Sunset Park, Brooklyn

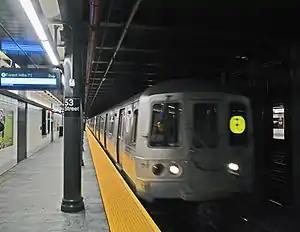
The 53rd Street station

Sunset Park's namesake is a public park located between 41st and 44th Streets and Fifth and Seventh Avenues. The park's elevated location offers views of New York Harbor; Manhattan; the Statue of Liberty; and, more distantly, the hills of Staten Island and the U.S. state of New Jersey. The modern-day park contains a playground, recreation center, and pool. The latter two comprise the Sunset Play Center, which is a New York City designated landmark.